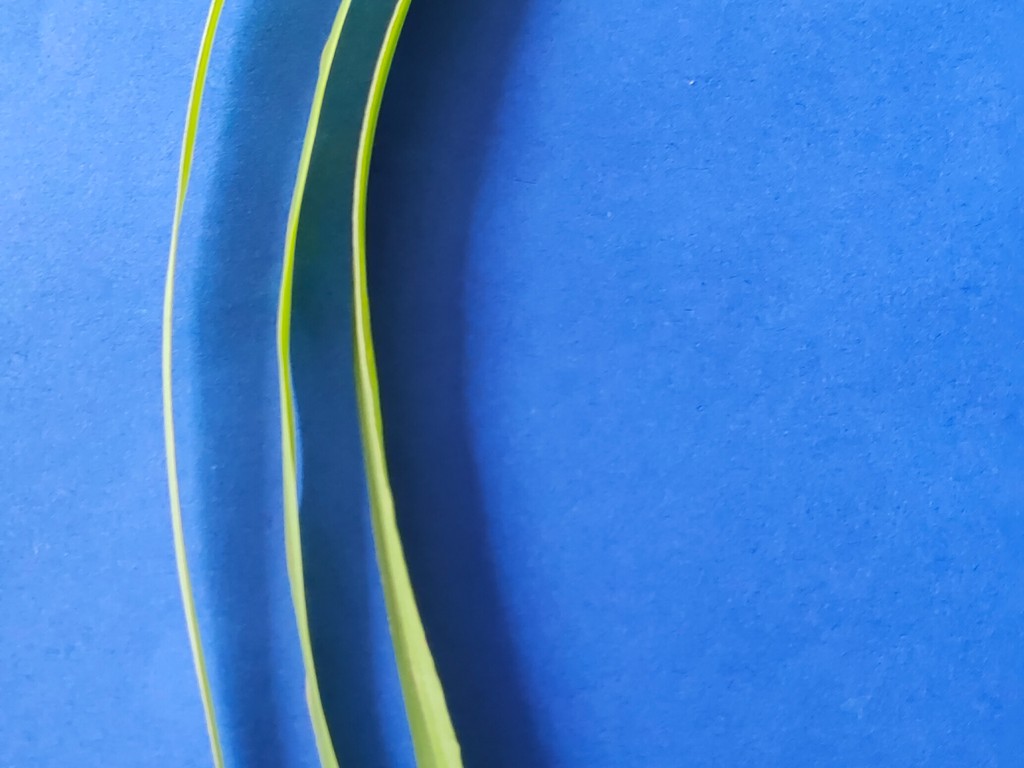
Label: Healthy